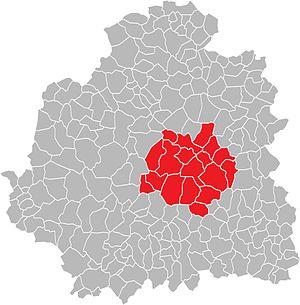
Carte des communes de l'Indre (36)
La première circonscription législative de l'Indre est l'une des circonscriptions législatives françaises que compte le département de l'Indre, en région Centre-Val de Loire. Son territoire a été redécoupée en 2010 et entré en application à compter des élections législatives de 2012.